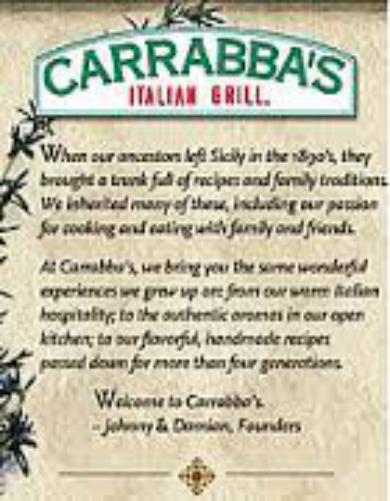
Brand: Carrabba's Italian Grill
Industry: Food